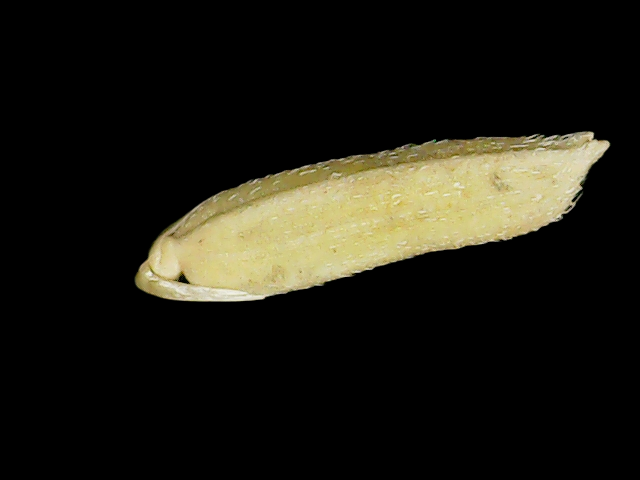
Rice variety: Binadhan21